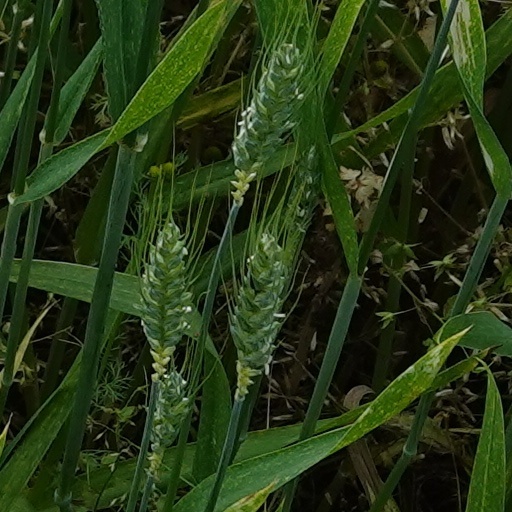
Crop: wheat